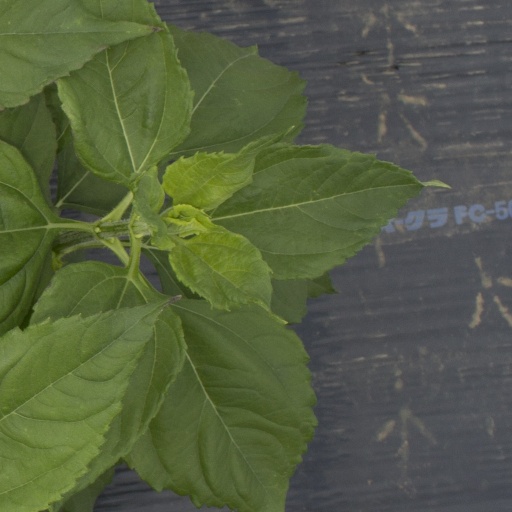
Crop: Jerusalem artichoke